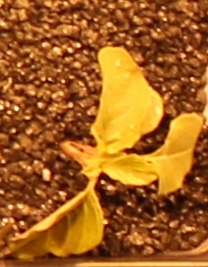
Label: Redroot Pigweed